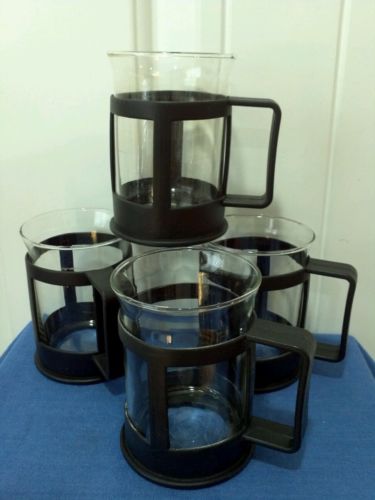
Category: mug